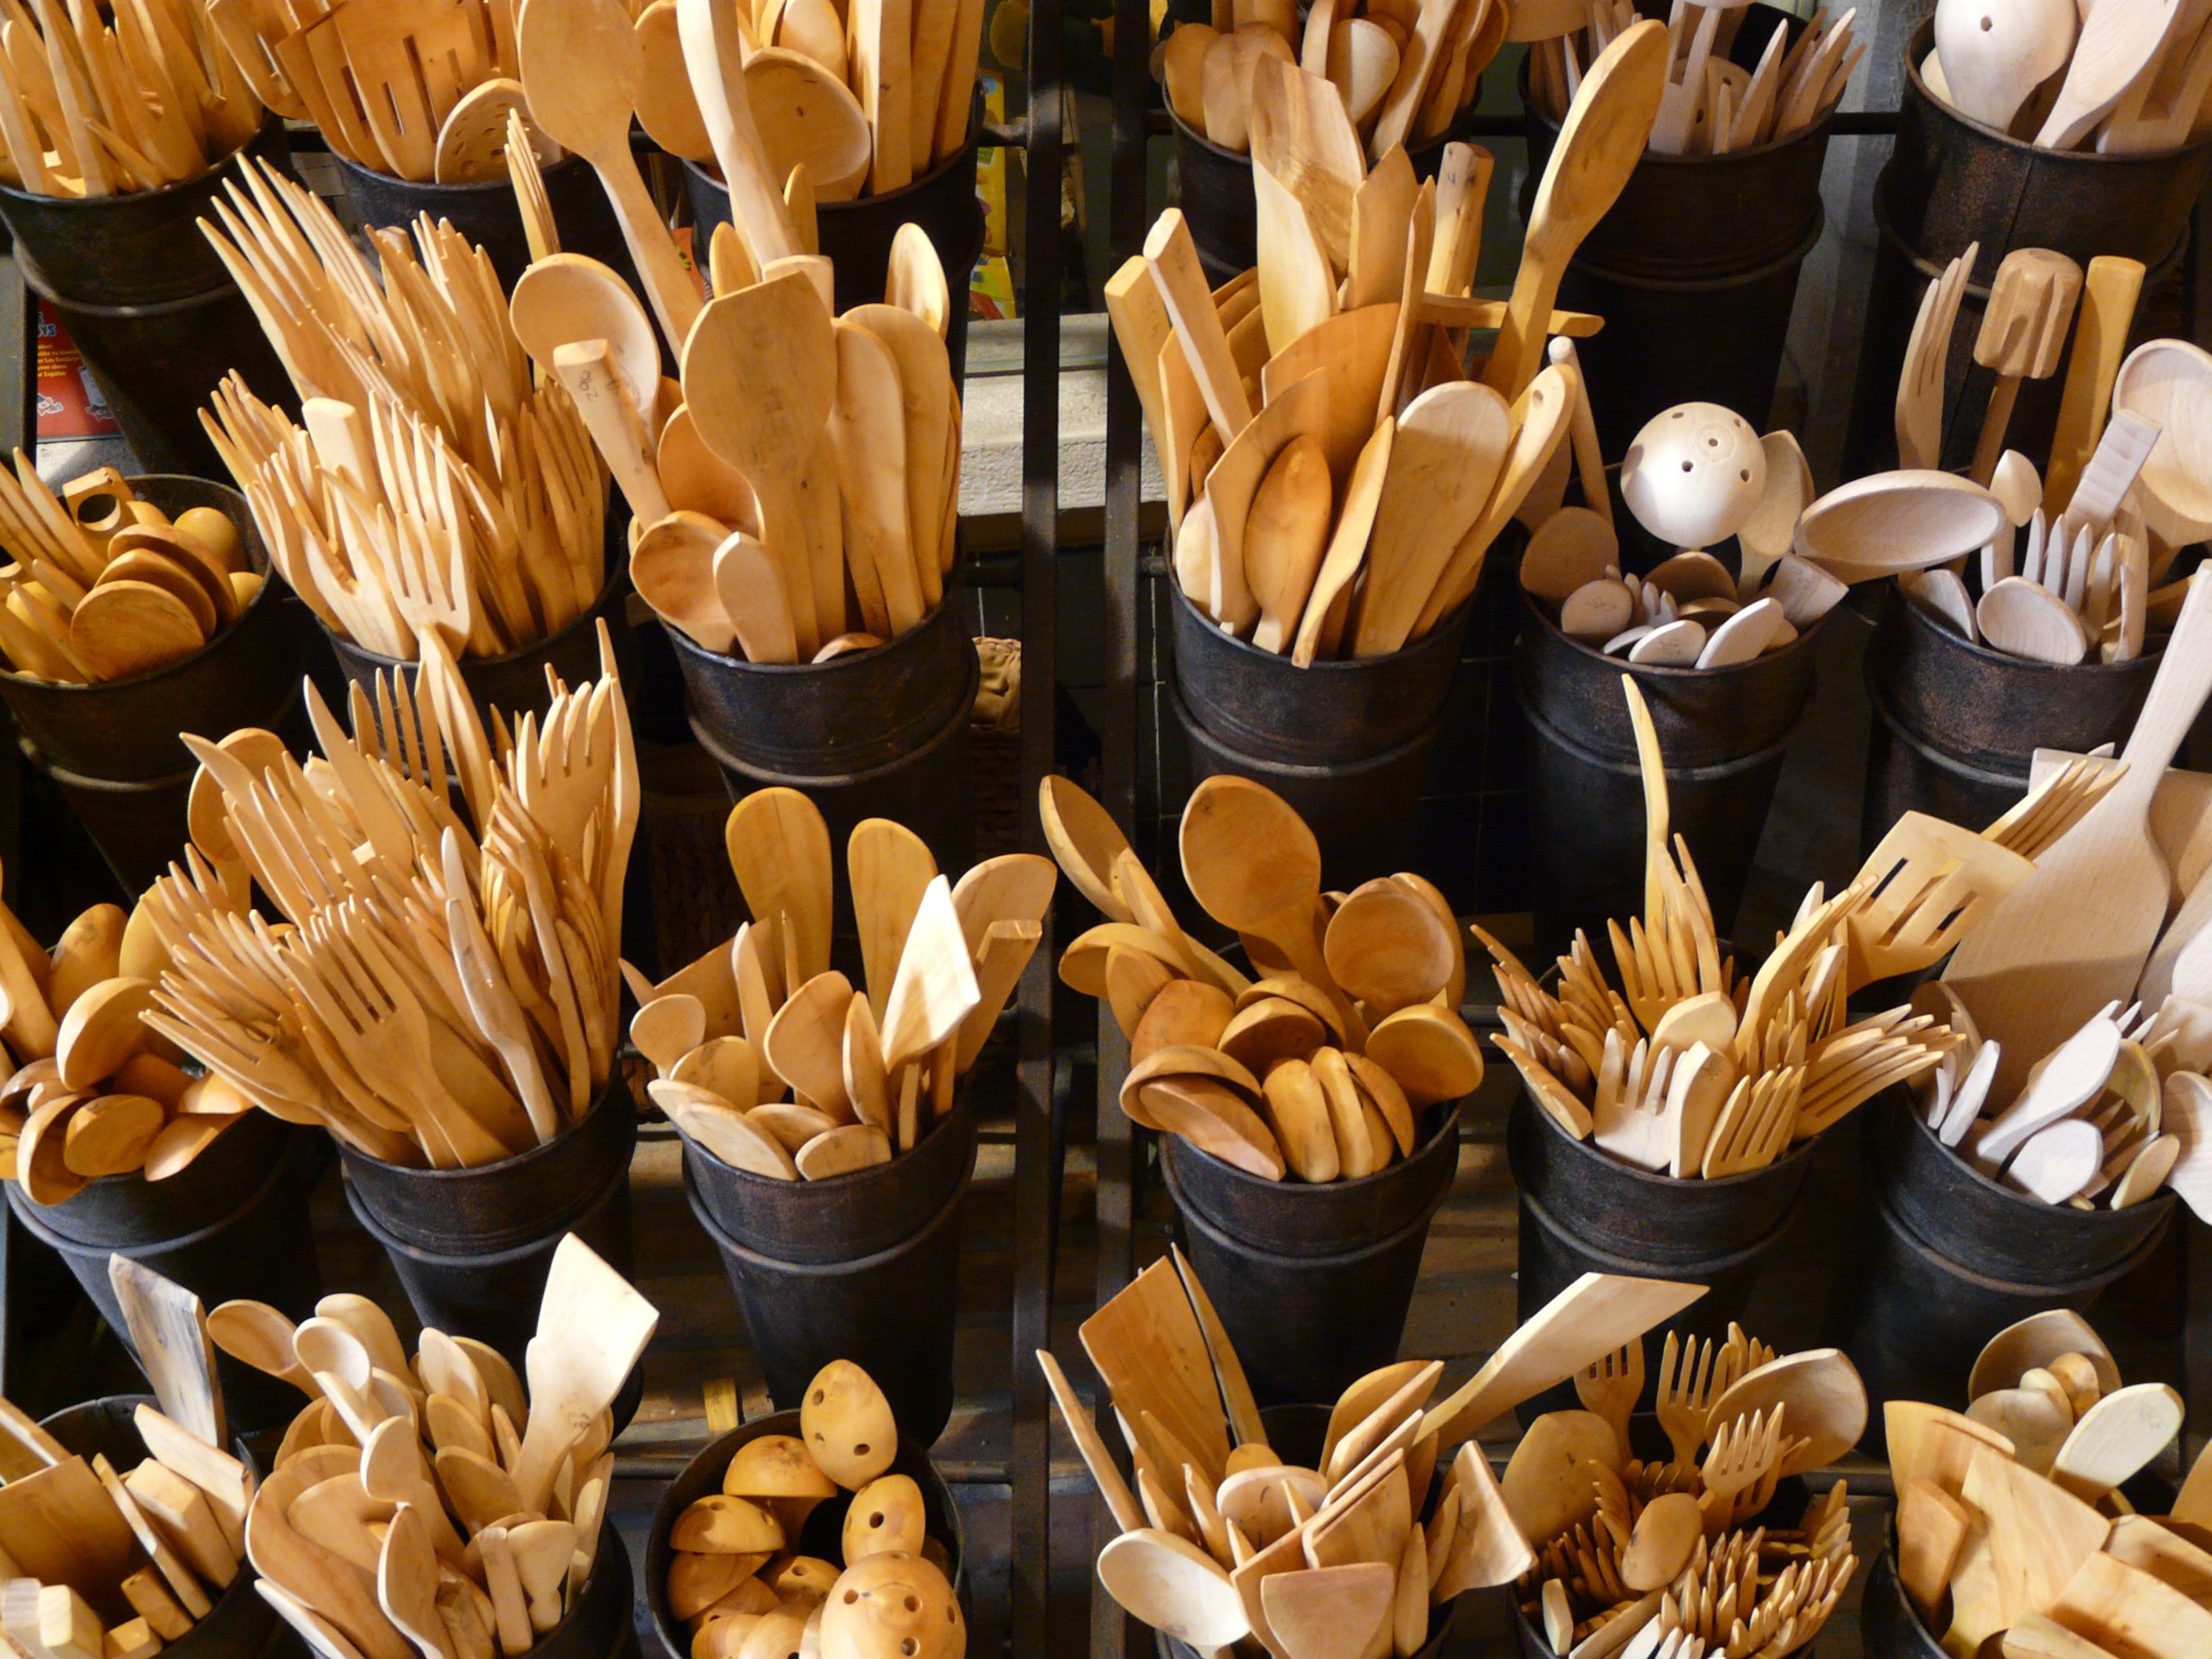
fork, cutlery, wood, flower, meal, food, kitchen, market, spoon, knife, scraper, wooden spoon, wooden cutlery, wooden fork, kitchen cutlery, diameter wood